Höchstetten, Switzerland

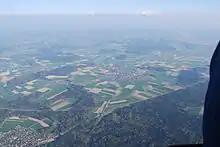
Aerial view of Höchstetten and surrounding villages. Koppigen is visible in the center, Hellsau is at the left border in the background with Höchstetten just to the right of Hellsau.

Höchstetten has an area of . Of this area, or 70.8% is used for agricultural purposes, while or 19.7% is forested. Of the rest of the land, or 7.2% is settled (buildings or roads), or 0.8% is either rivers or lakes.